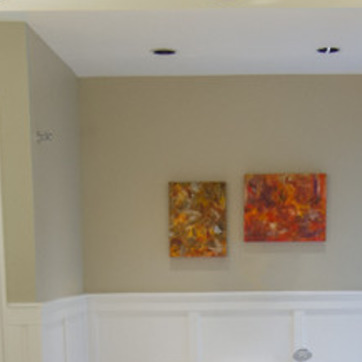
Material: mirror